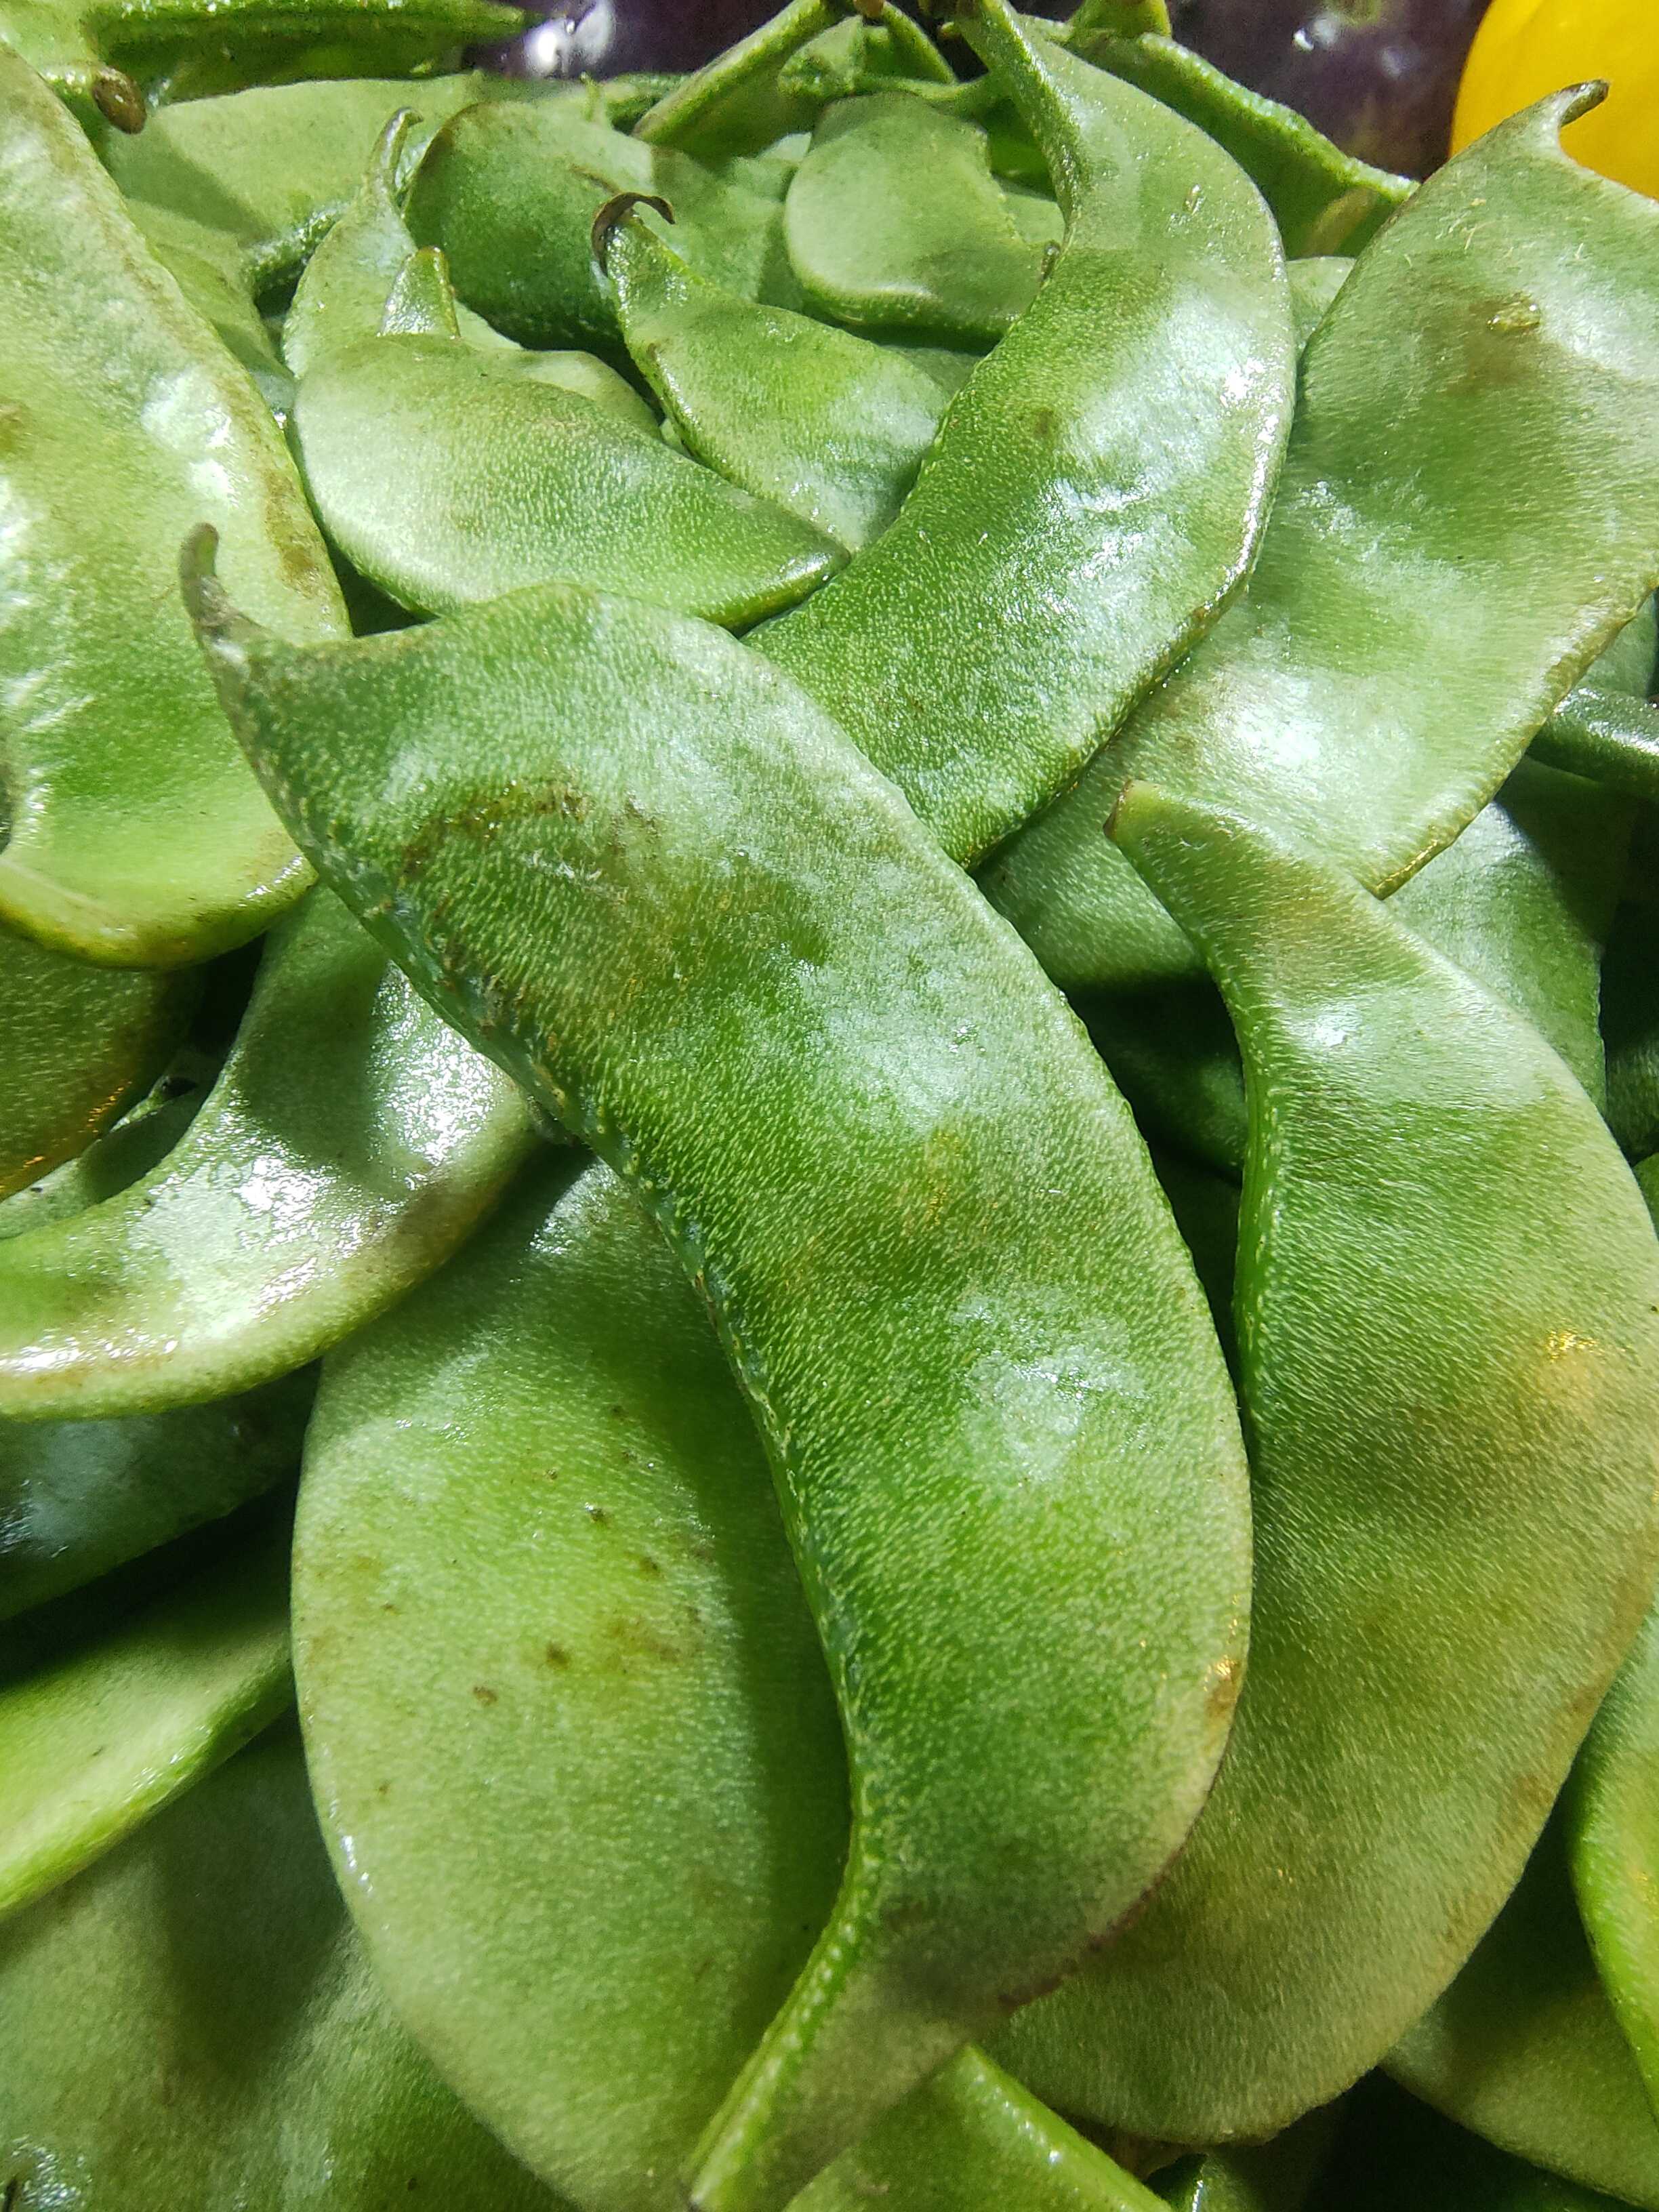
Label: Lablab purpureus